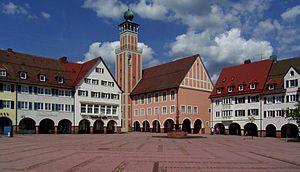
Le style néo-germanique moderne, ou littéralement style de défense de la patrie est un style architectural apparu en Allemagne dans la mouvance du style moderne et qui a été référencé et commenté à partir de 1904 et qui a atteint son apogée jusqu'en 1945. Il ne doit être confondu avec le Heimatstil de la fin du XIXᵉ siècle qui était en vogue pour les villégiatures historicistes de forêt et de montagne, mélangeant les poutres ouvragées et les pierres de bosselage ou rustiques, dans l’esprit du romantisme allemand.